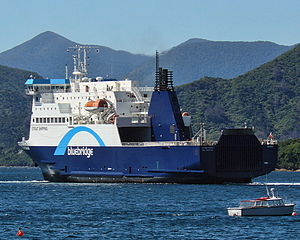
M/F Dueodde
Straitsman for første gang mellem Wellington og Picton
""Straitsman"" in Picton Harbour
M/F Dueodde var navnet på en af BornholmerFærgens tidligere bilfærger, indsat på ruten Køge-Rønne den 1. maj 2005. Skibet er søsterskib til Hammerodde og skibet er bygget på værftet Volharding Shipyards B.V i den Nederlandske by Harlingen. Hammerodde blev bygget på Merwede-værftet. Begge skibe blev bestilt af det tidligere Bornholmstrafikken A/S hos Merwede, også i Nederlandene.